2008 Stanford Cardinal football team

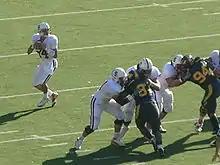
Pritchard looks to pass

The Cardinal traveled up to Berkeley in an attempt to hold on to the Axe and earn a bowl berth with a sixth win. The Bears led 10–3 at the half and ran up 20 unanswered points in the third quarter. Stanford was able to score two quick back to back touchdowns in the fourth quarter but could not close a 21–point deficit. Tavita Pritchard threw for 306 yards and a score while Toby Gerhart rushed for 103 yards and a score. Although the loss relinquished the Axe to Cal and prevented Stanford from becoming bowl eligible, Harbaugh set the standards even higher for 2009 by declaring that "Bowl Championship Series eligible is what we’re aiming for."